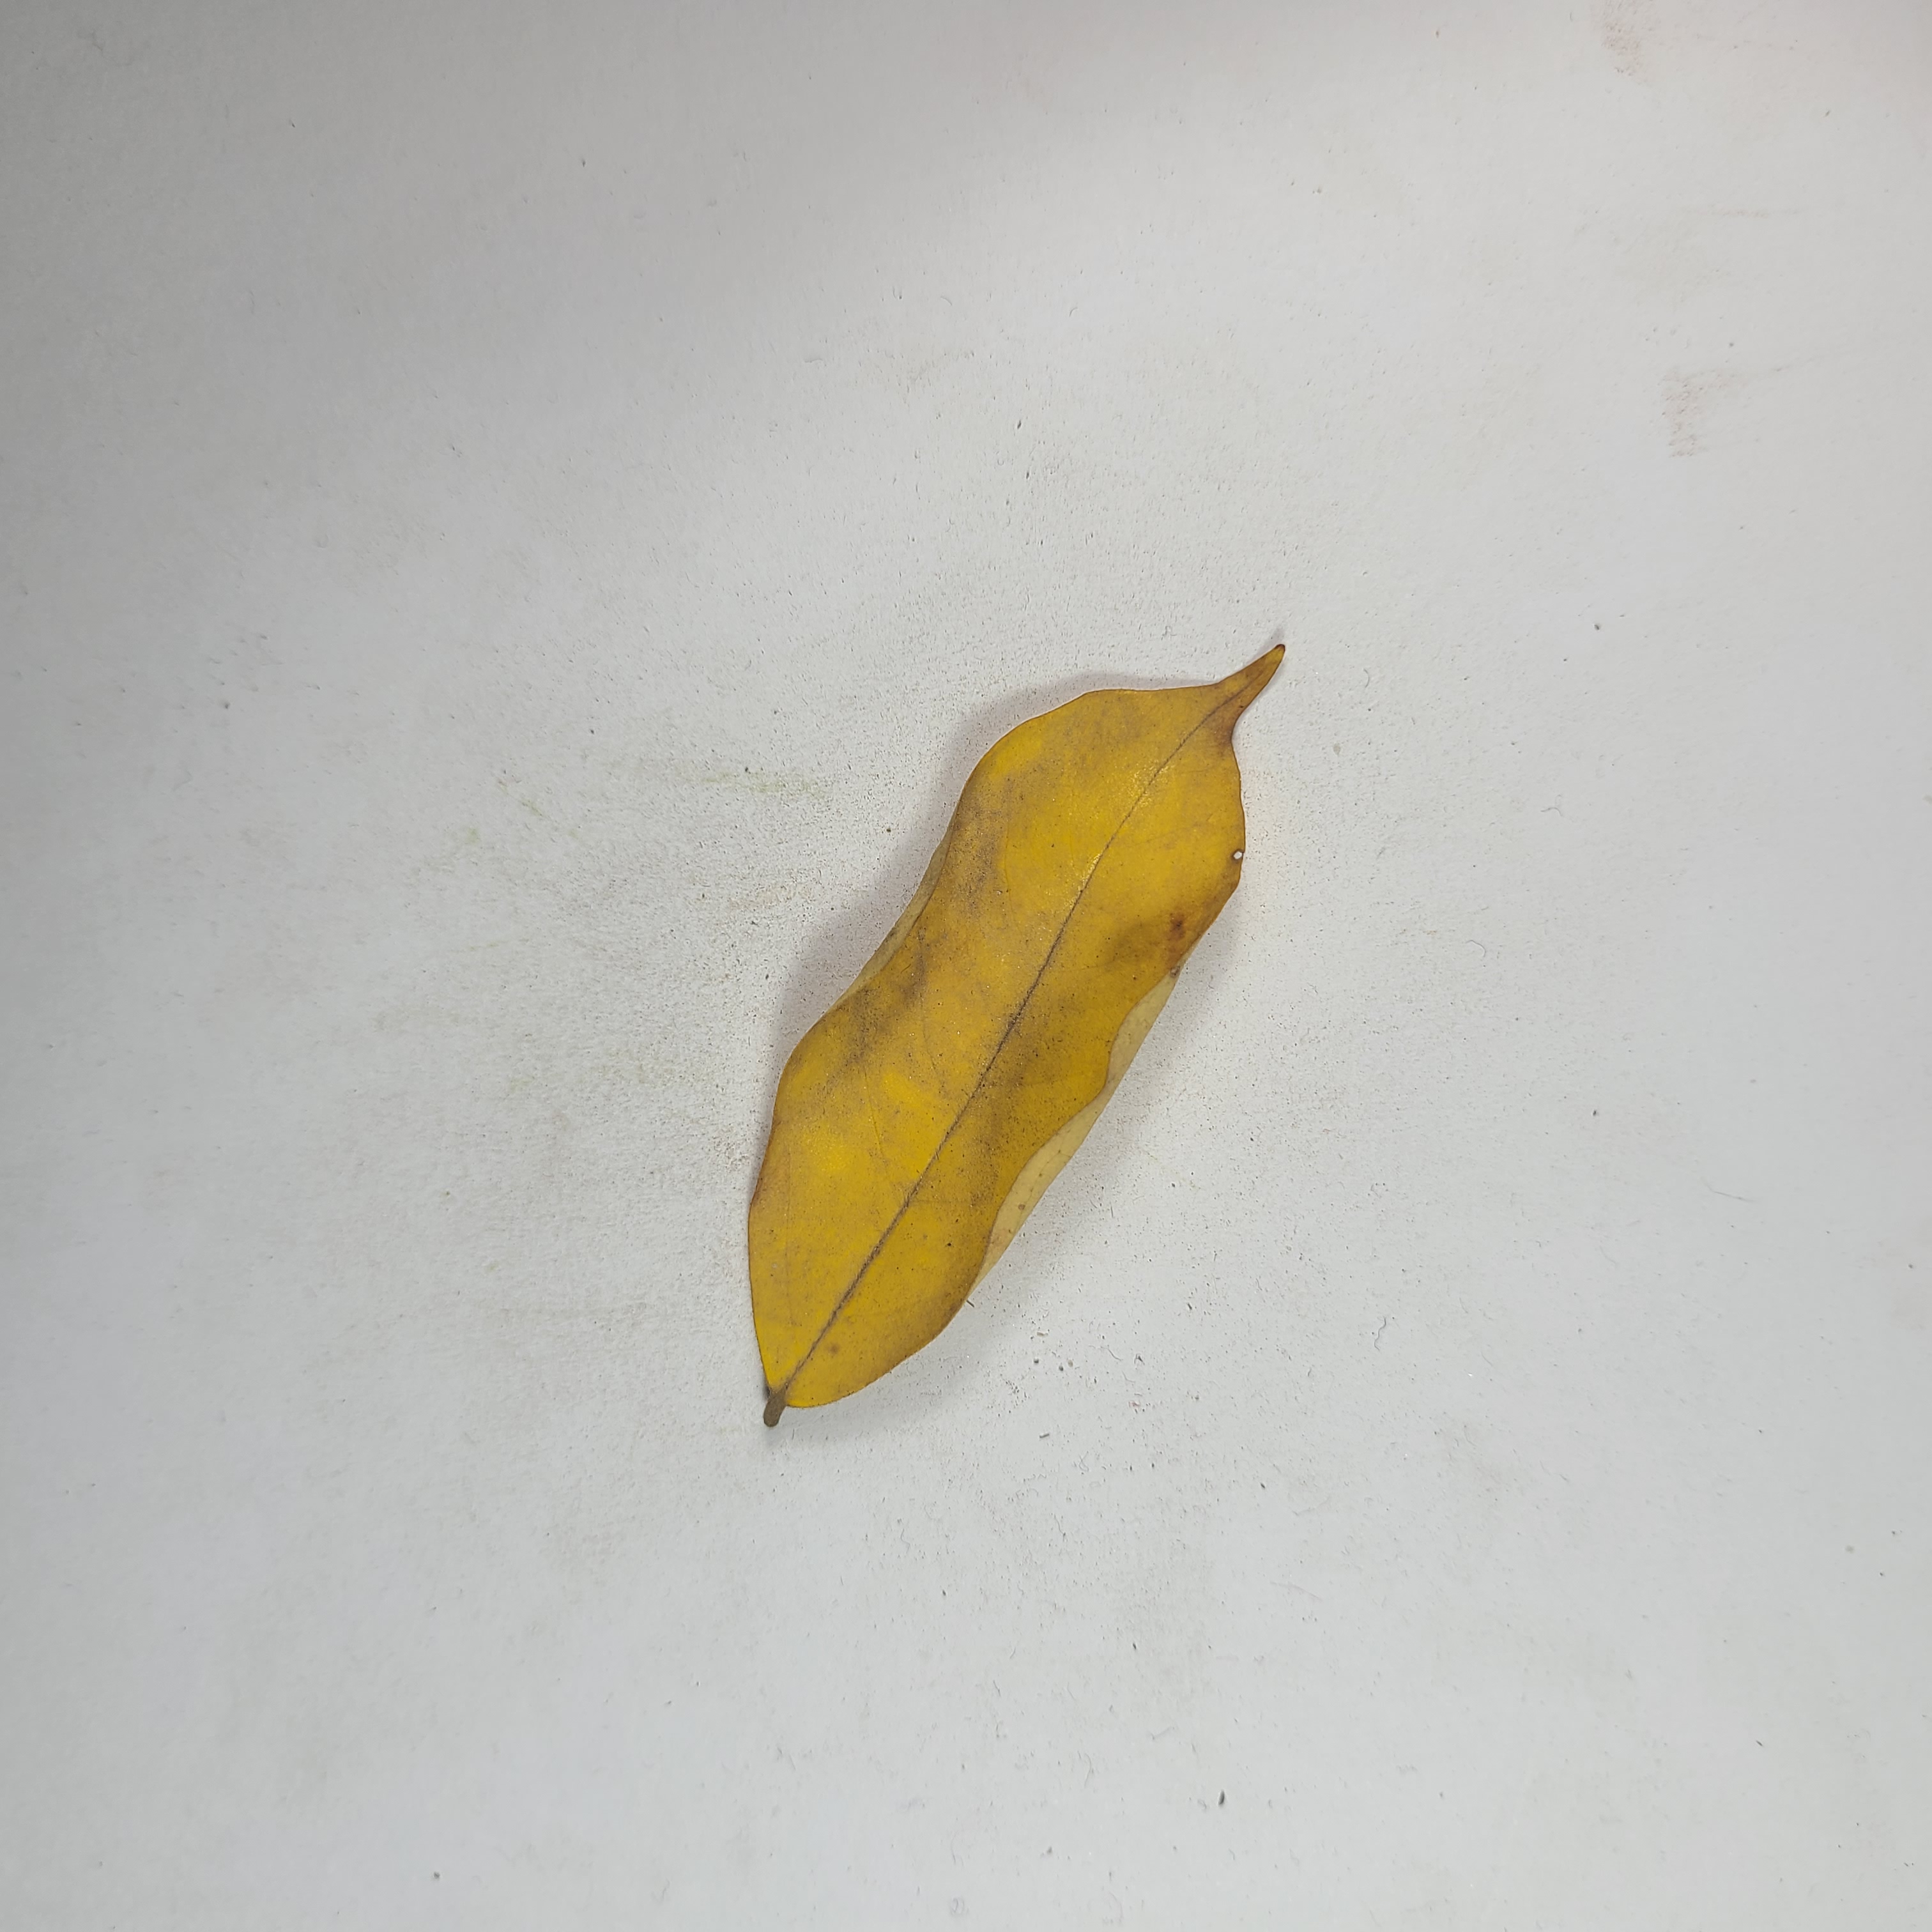
Label: Yellow Leaves